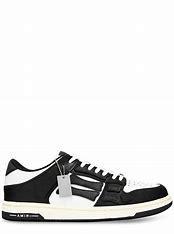
Brand: Amiri
Model: Skel Top